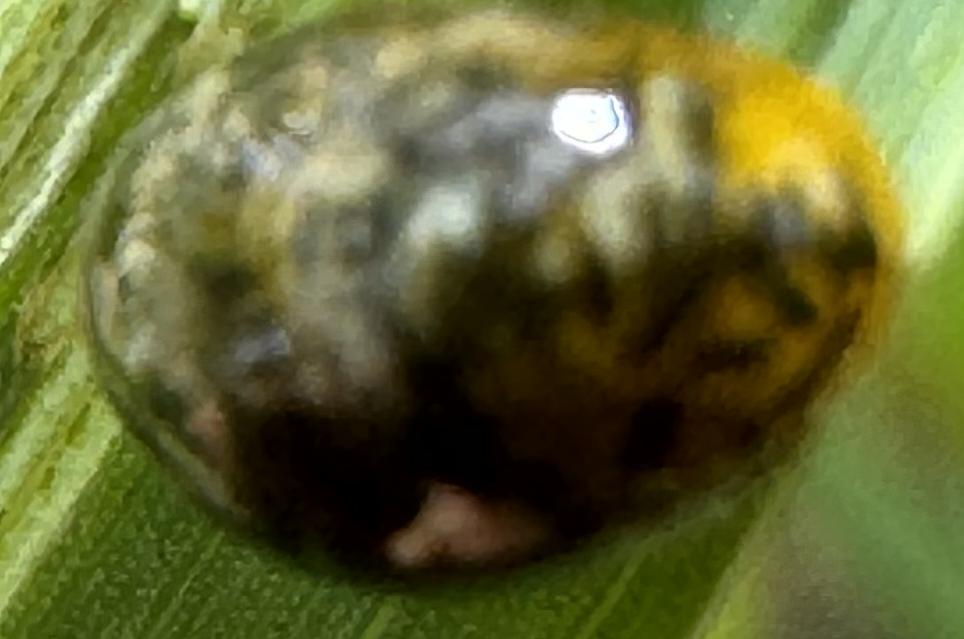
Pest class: cereal_leaf_beetle